Christian meditation

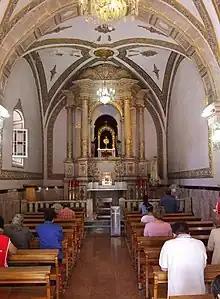
Eucharistic adoration and meditation, Cathedral of Chihuahua, Mexico

Christian meditation performed with Eucharistic adoration outside the context of the Mass has inspired extensive Catholic writing and inspirational literature, especially since the 18th century. The "Eucharistic meditations" of Saints Pierre Julien Eymard and Jean Vianney (both promoters of the Eucharist) were published as books.